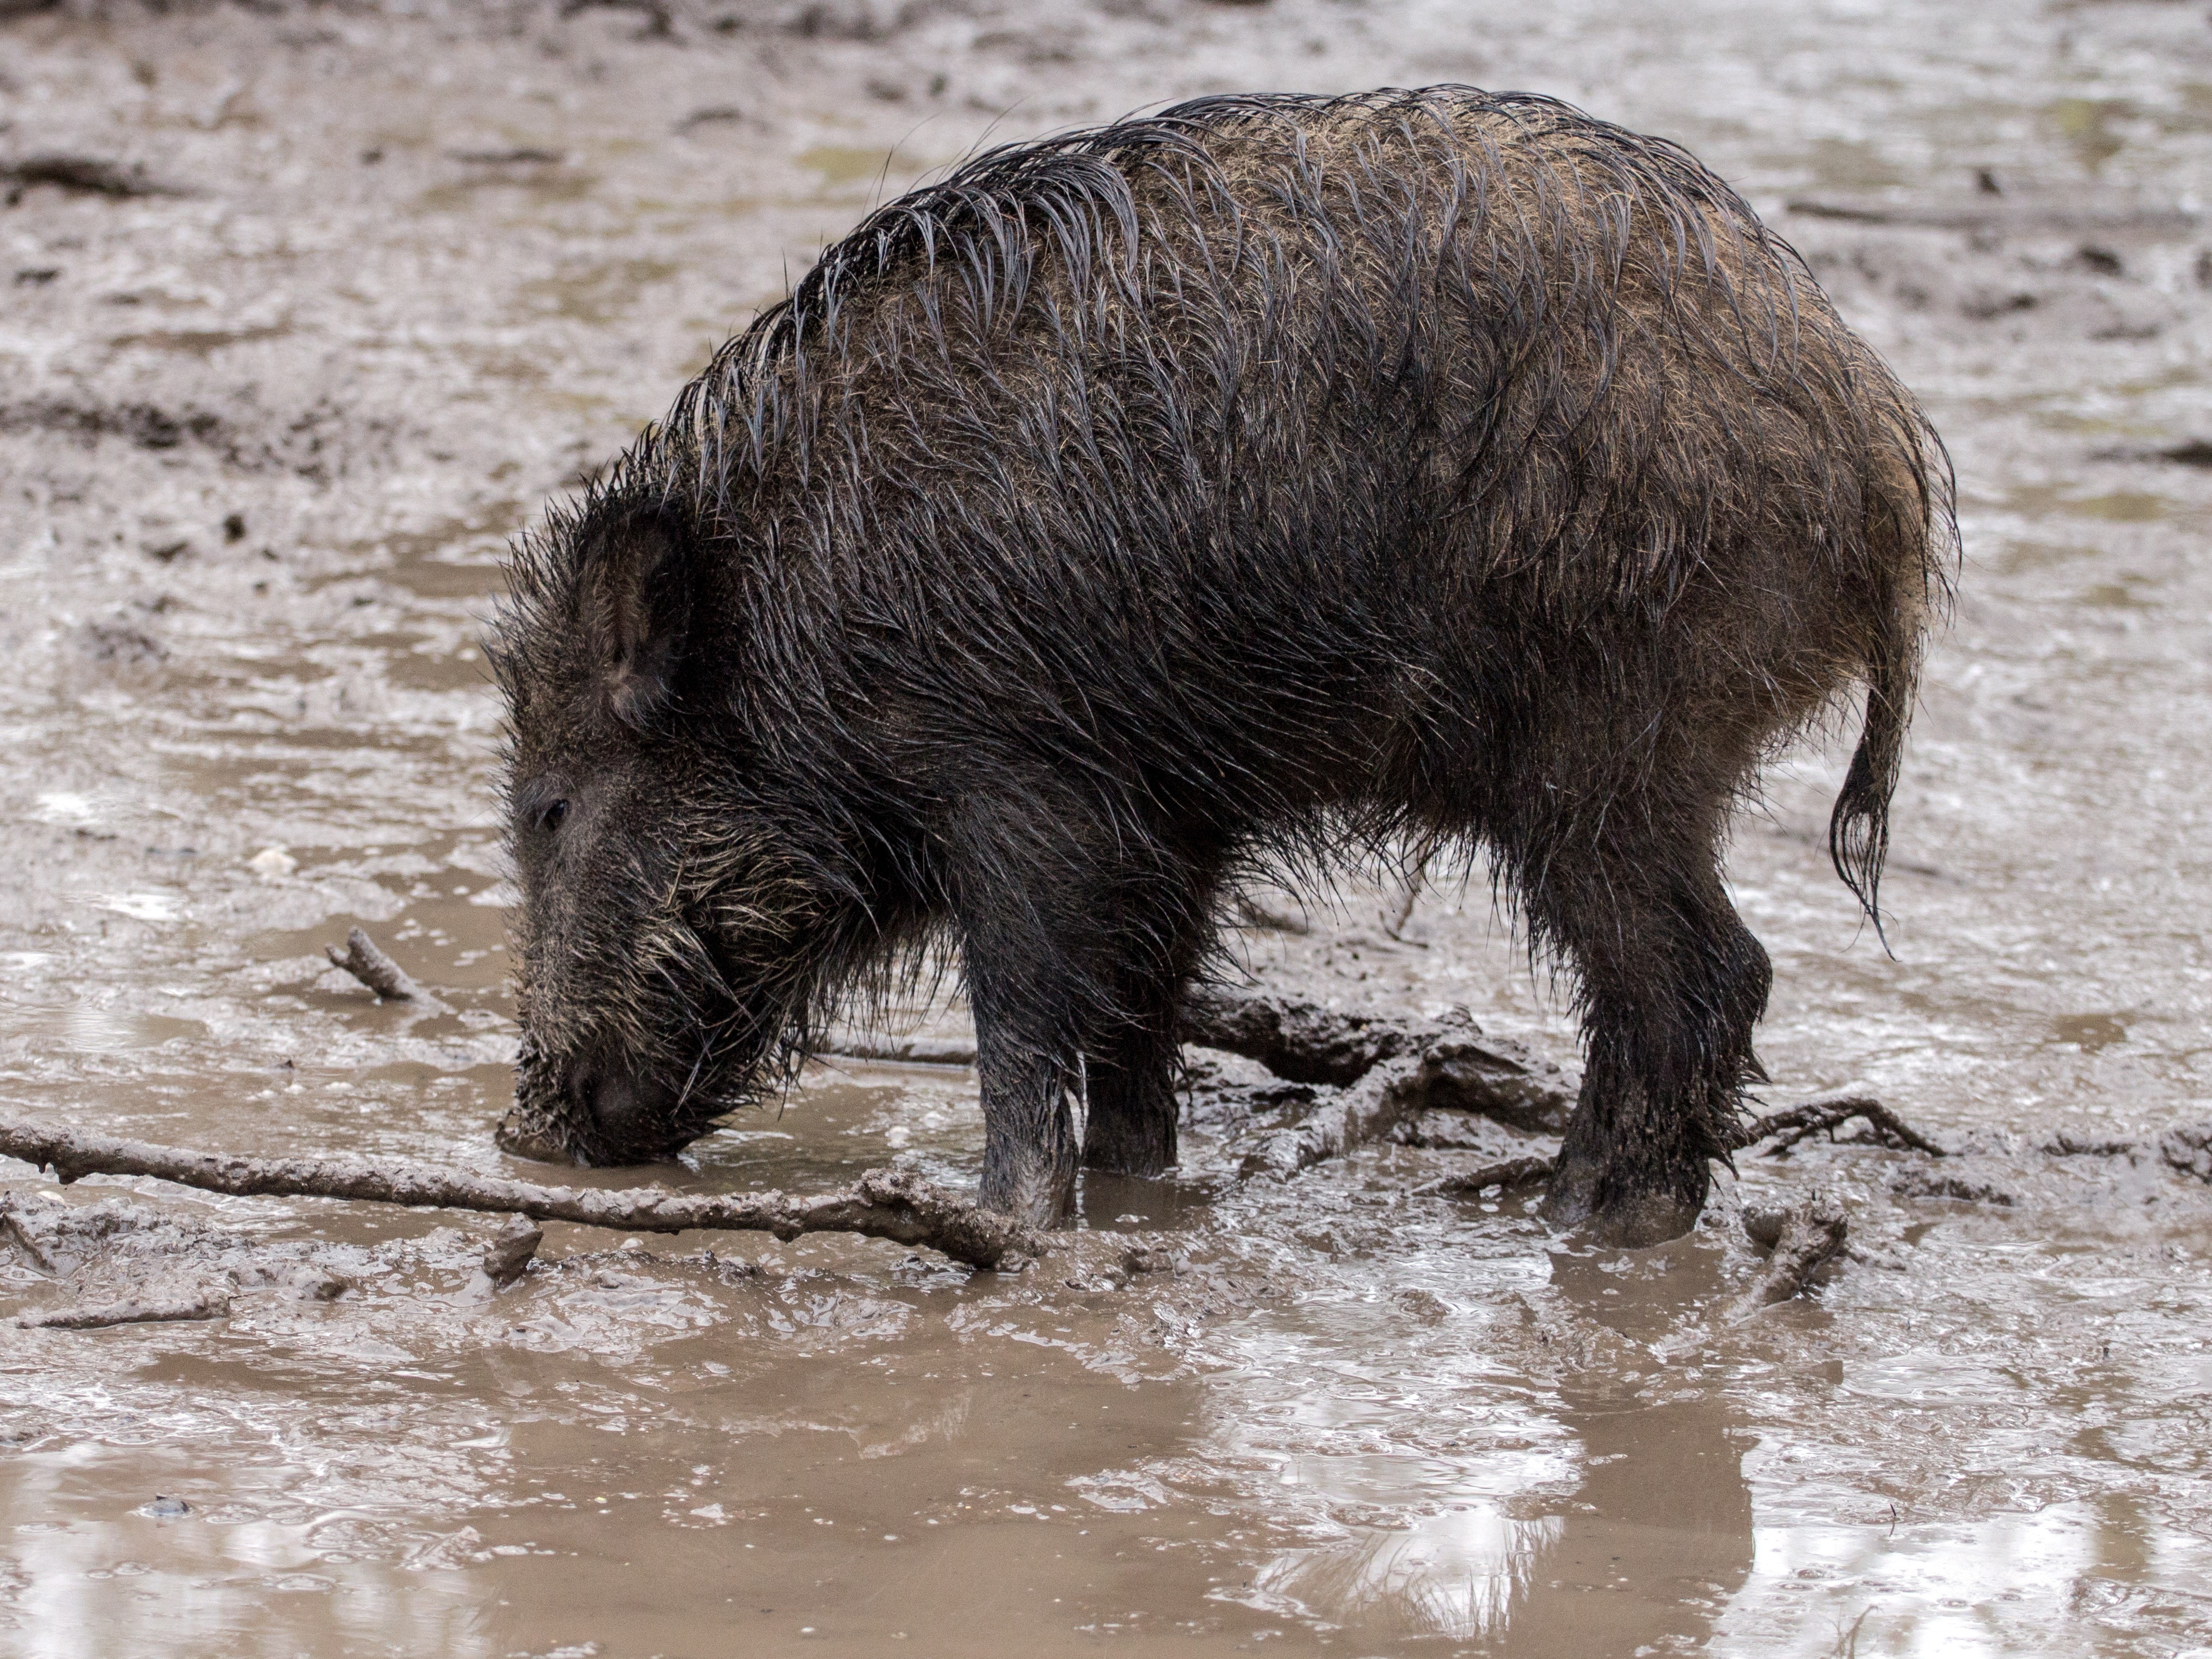
forest, wildlife, wild, mammal, fauna, vertebrate, pig, wild boar, wild boars, pig like mammal, peccary